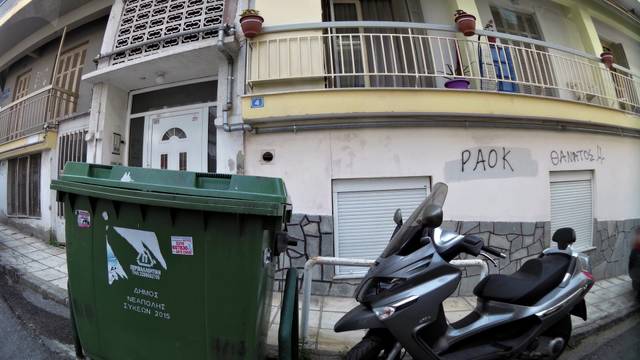
Region: Greece
Coordinates: 40.652, 22.947